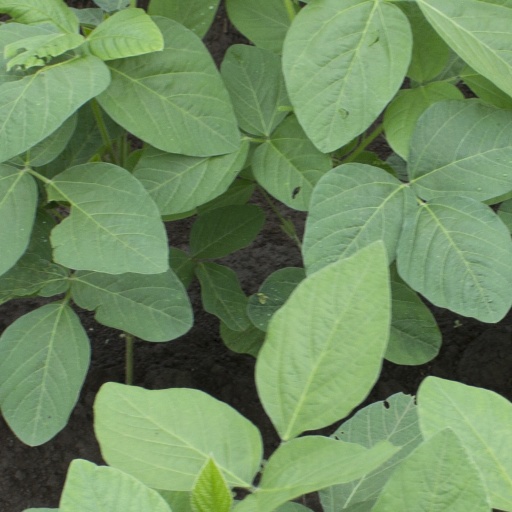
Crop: soybean